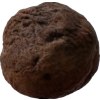
Label: peach